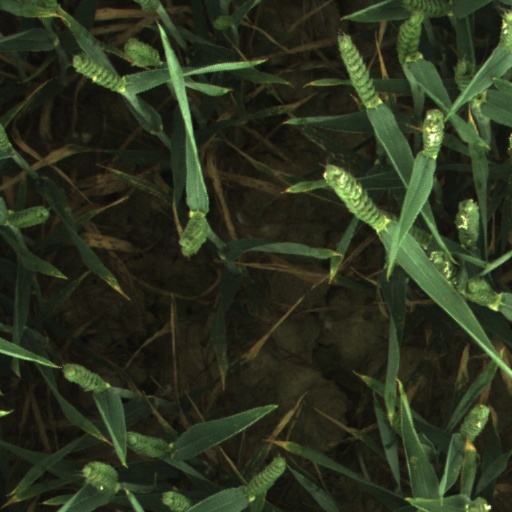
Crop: wheat